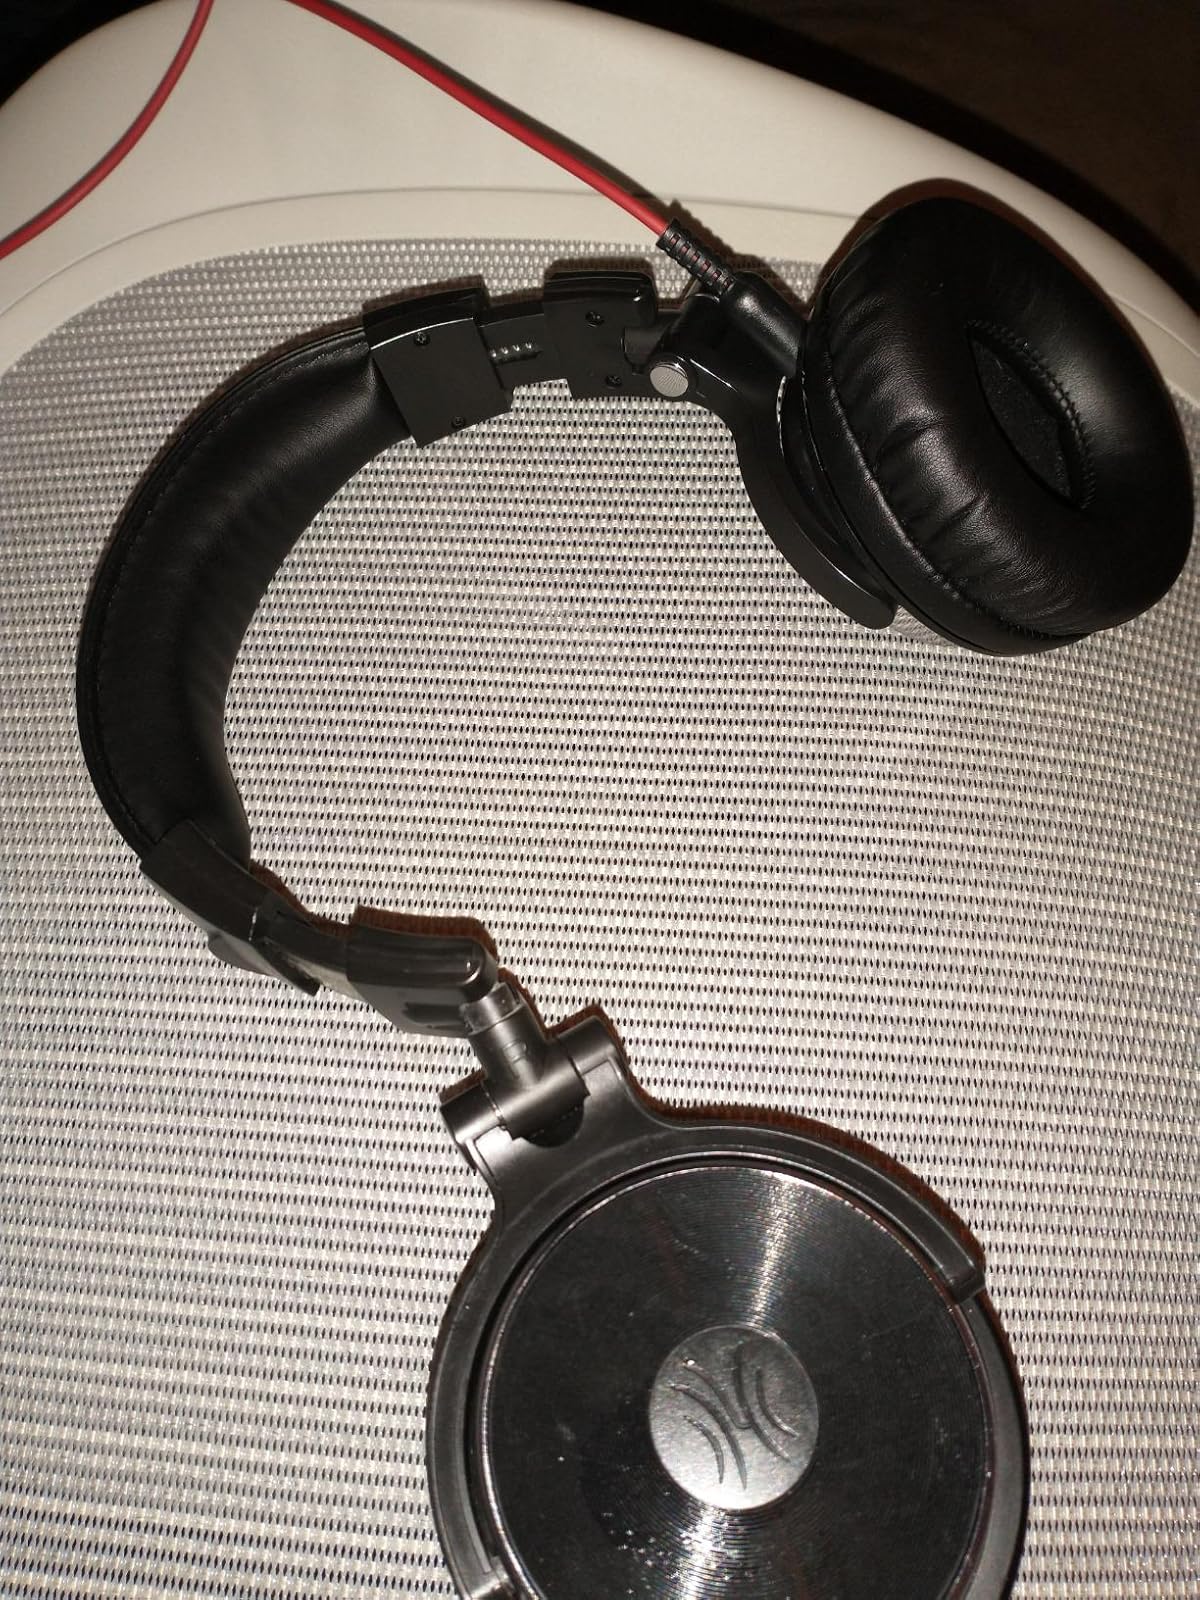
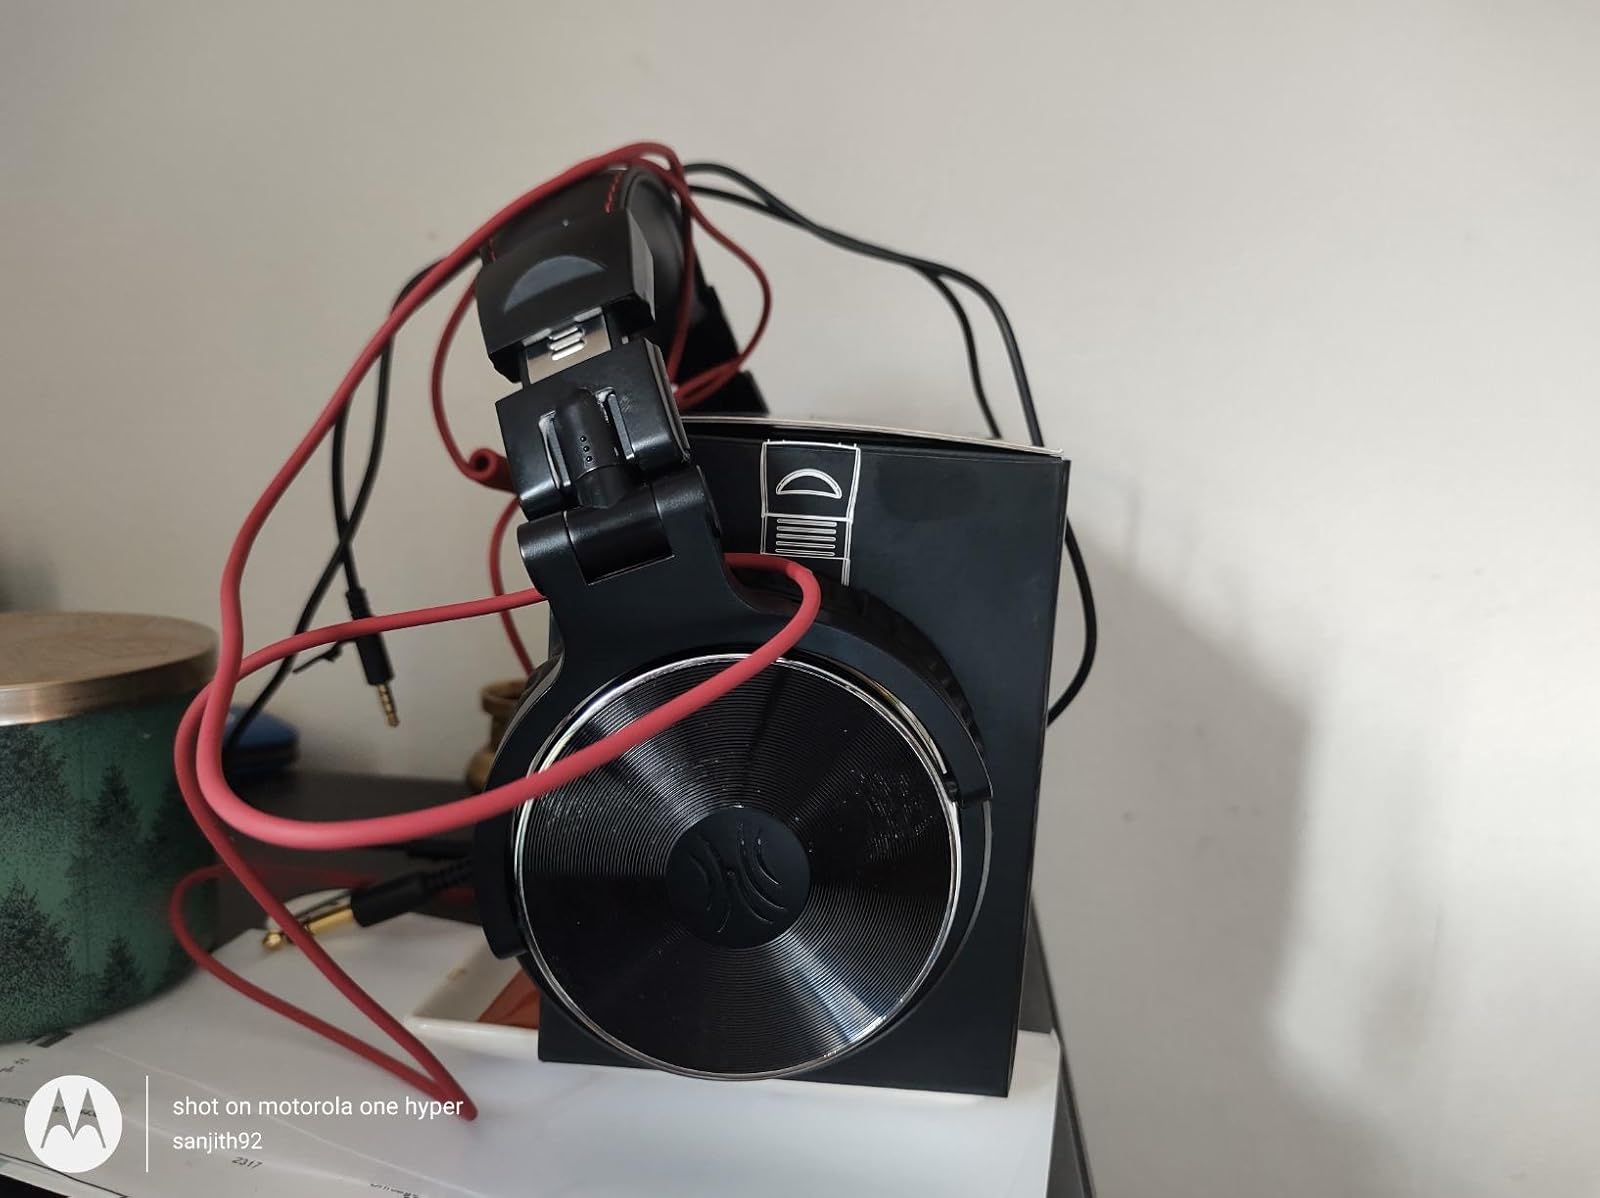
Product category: headphones
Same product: yes